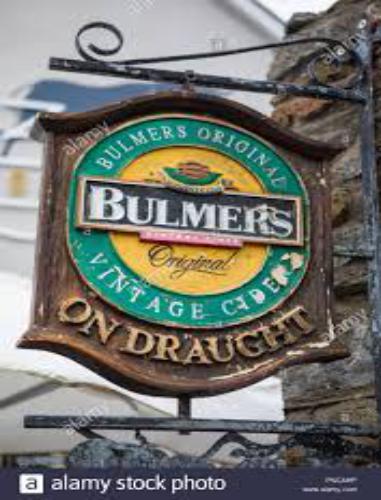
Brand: H. P. Bulmer-2
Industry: Food